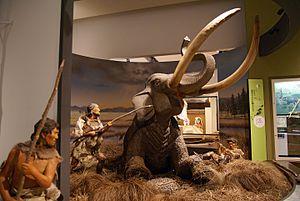
Le diorama est un dispositif de présentation par mise en situation ou mise en scène d'un modèle d'exposition, le faisant apparaître dans son environnement habituel.